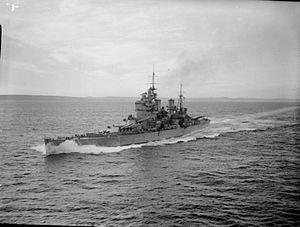
Le cuirassé est un type de navire de guerre apparu à partir du milieu du XIXᵉ siècle, dont le blindage constituait la première caractéristique, et dont l'artillerie principale était composée de pièces d'artillerie les plus puissantes du moment. Au début du XXᵉ siècle, apparut une variante des cuirassés, le croiseur de bataille, avec une artillerie et un déplacement à peine inférieurs à ceux des cuirassés, mais avec un blindage plus léger, et une plus grande vitesse. Les cuirassés les plus modernes de la Seconde Guerre mondiale ont été une synthèse de ces deux types, avant d'être supplantés par les porte-avions d'attaque.